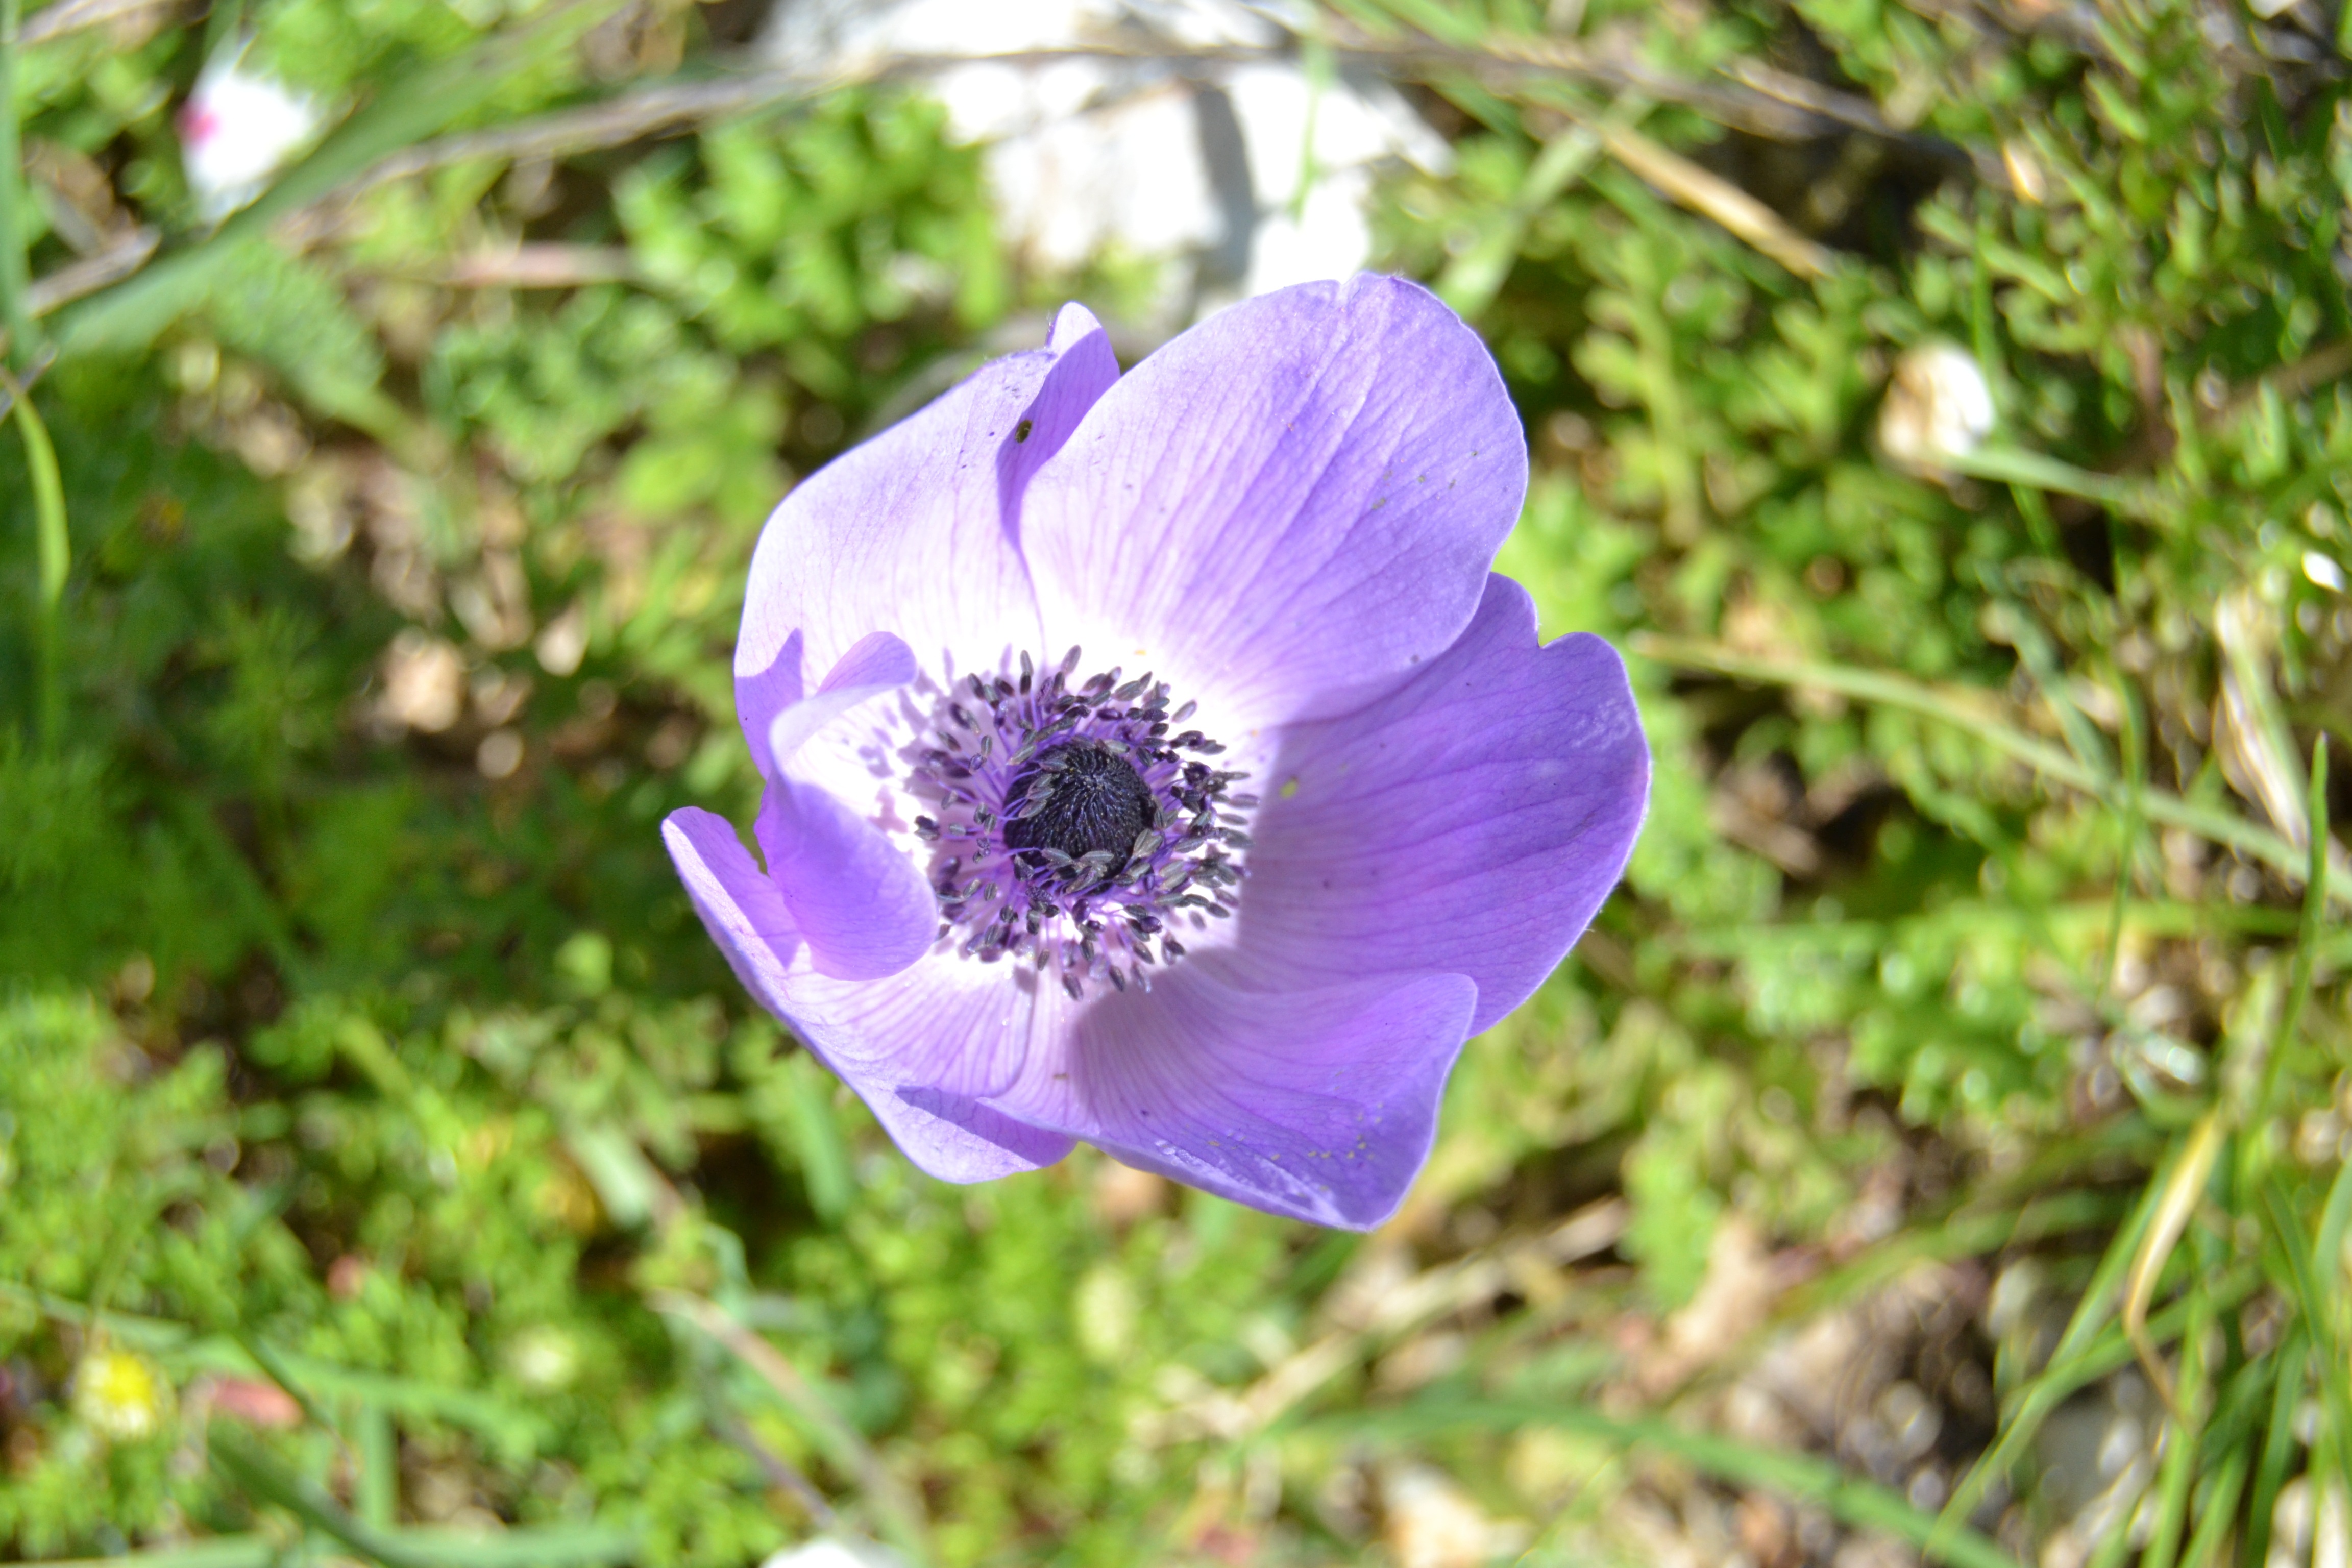
nature, blossom, plant, meadow, flower, petal, walk, botany, flora, wildflower, poppy, anemone, macro photography, flowering plant, land plant, calochortus, brow shield, id tell you, aqil